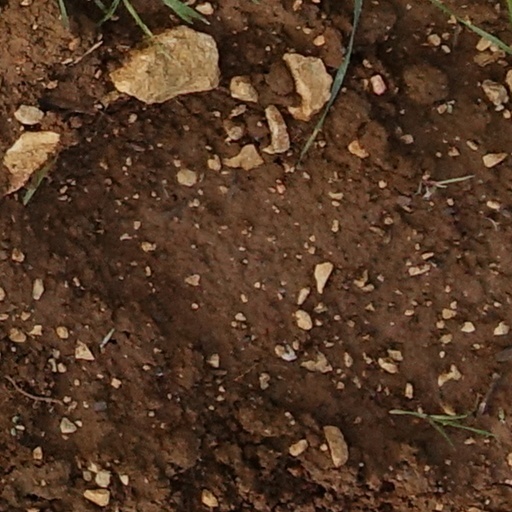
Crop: wheat